Cat Power

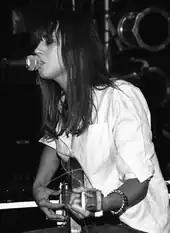
Marshall performing at All Tomorrow's Parties Festival, London, 2008

In January 2008, Marshall released her second covers album, "Jukebox". Recorded with her recently assembled "Dirty Delta Blues Band", which consisted of Judah Bauer from the Blues Explosion, Gregg Foreman of The Delta 72, Erik Paparazzi of Lizard Music and Jim White of Dirty Three, the album featured the original song "Song to Bobby", Marshall's tribute to Bob Dylan, and a reworking of the "Moon Pix" song "Metal Heart". She also collaborated with Beck and producer Danger Mouse on the album "Modern Guilt" (2008): She contributed backing vocals to two tracks, "Orphans" and "Walls". The album was released in July of that year.